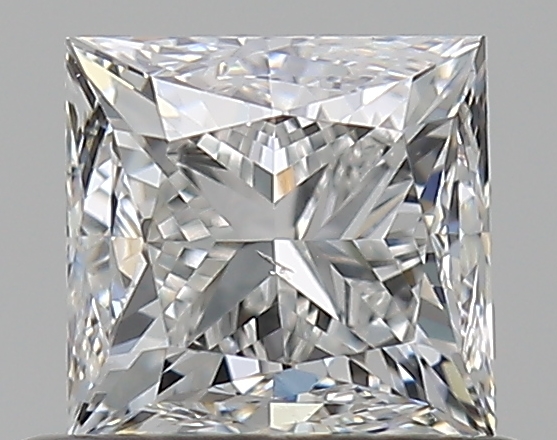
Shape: princess
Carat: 0.7
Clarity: SI1
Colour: F
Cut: FG
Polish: EX
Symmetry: GD
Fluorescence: N
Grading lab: GIA
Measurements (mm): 4.62 x 4.4 x 3.68